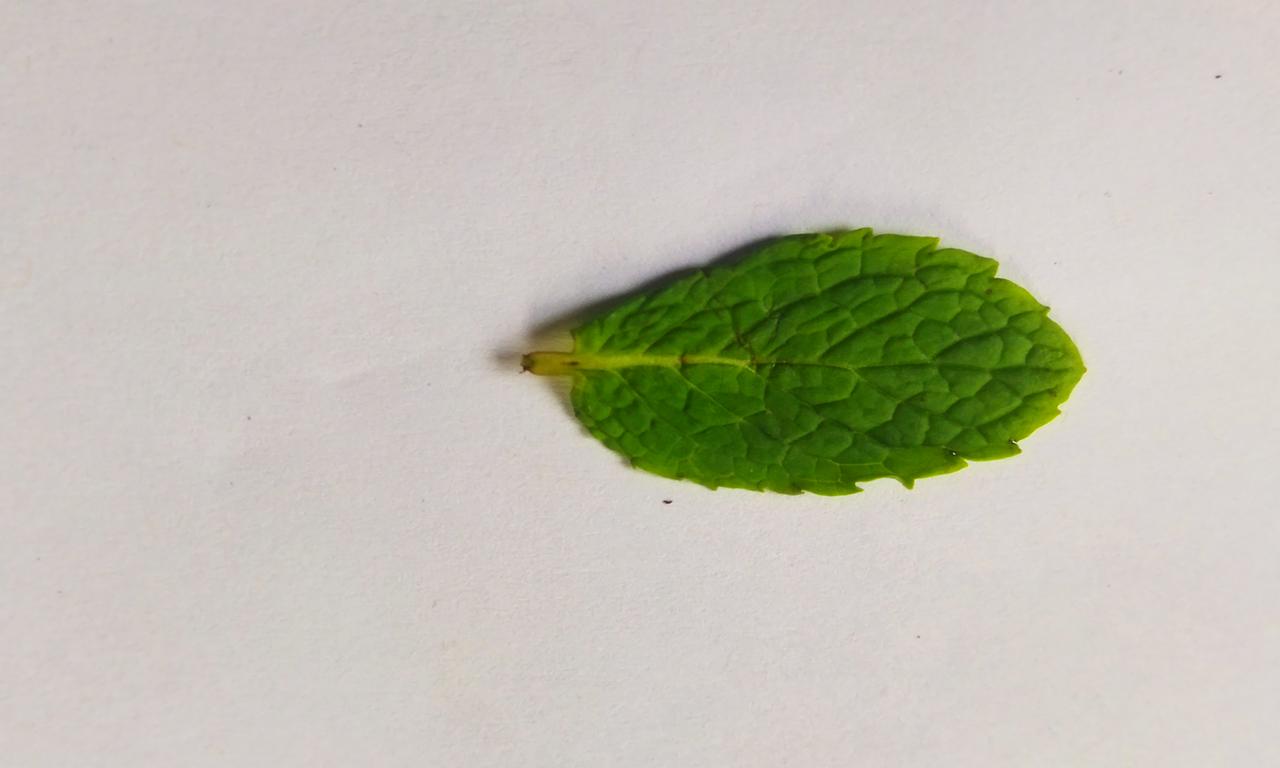
Label: Fresh